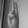
ASL letter: U